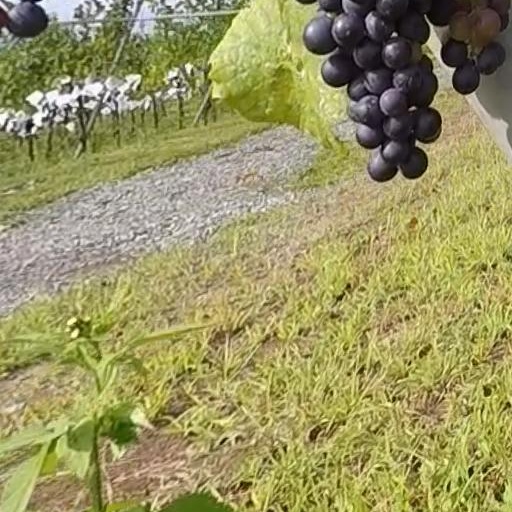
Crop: grape